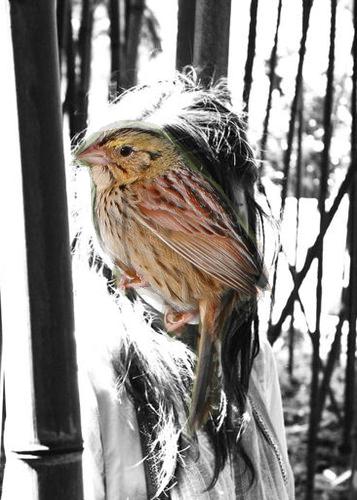
Bird species: Henslow_Sparrow
Bird type: landbird
Background: land